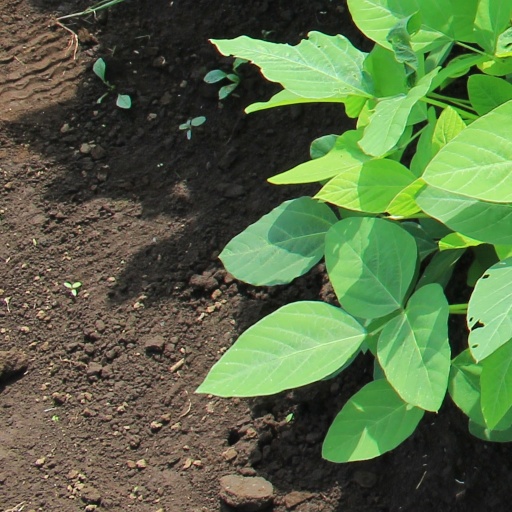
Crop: soybean